Mark Simonitch

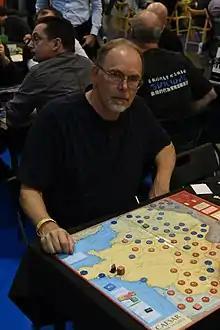
Mark Simonitch 2017 in Essen, Germany.

Mark Simonitch (born December 30, 1957) is an American wargame designer and graphic artist. His game designs include "Hannibal: Rome vs. Carthage" and "Ardennes '44", and he has made maps for "Wilderness War" and "Empire of the Sun" among others. He has worked at Avalon Hill and GMT Games. He was inducted into the Charles Roberts Awards Hall of Fame in 2002.